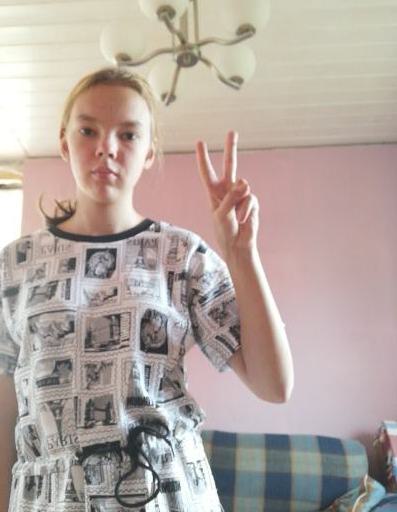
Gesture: peace